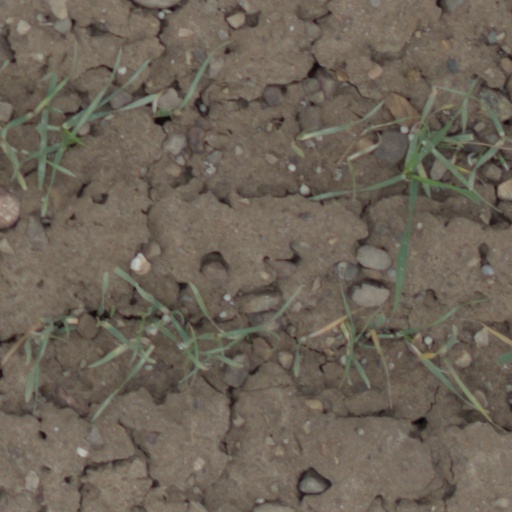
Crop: wheat